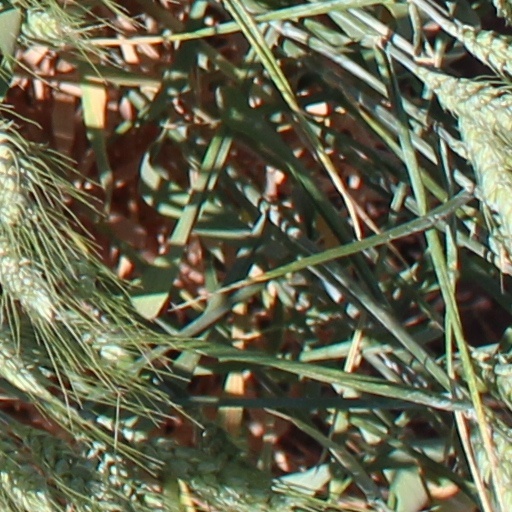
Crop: wheat